Rube McCray

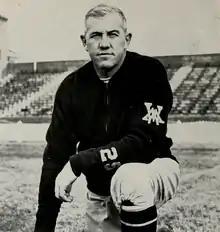
McCray pictured in "Colonial Echo 1947", William & Mary yearbook

Ruben North McCray (June 13, 1904 – November 20, 1972) was the head football, men's basketball, and baseball coach at the College of William & Mary. He also served as their athletic director. Later in life he became a community leader in Lake Waccamaw, North Carolina, winning the state's top Civilian award for "outstanding service."